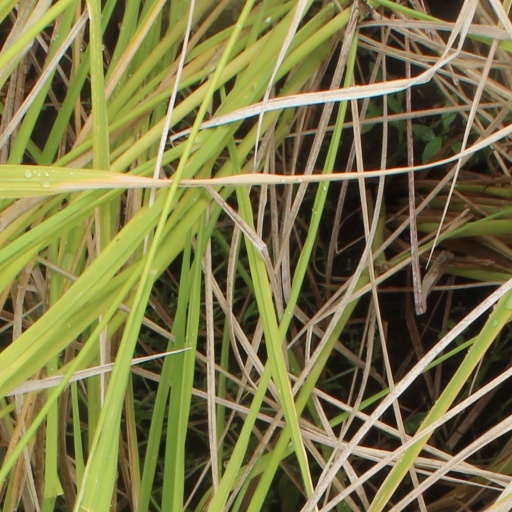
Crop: rice